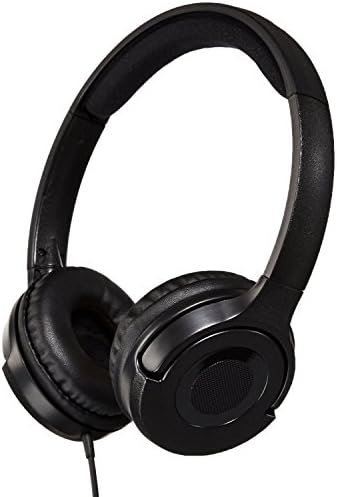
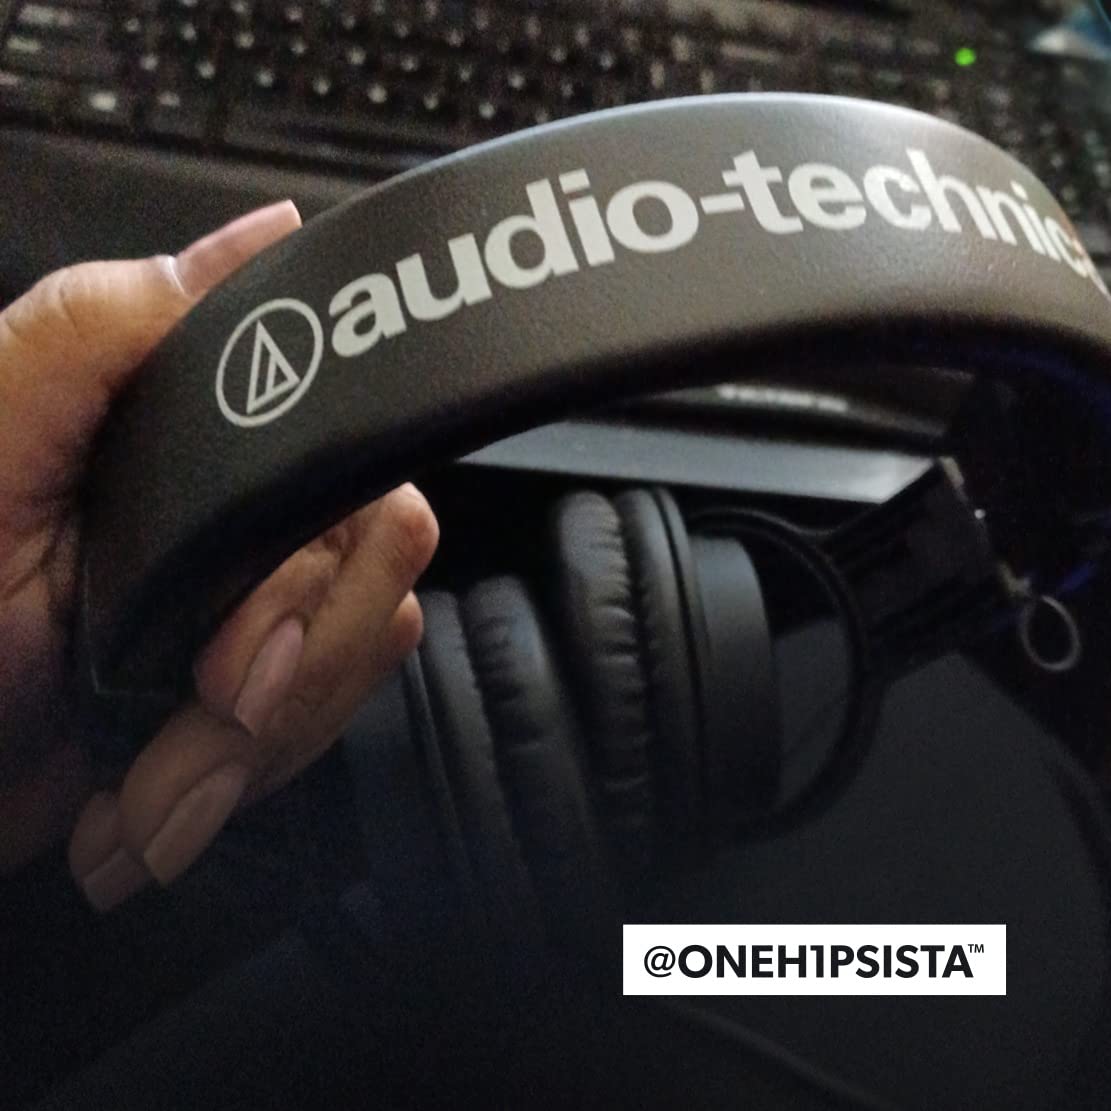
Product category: headphones
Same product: no